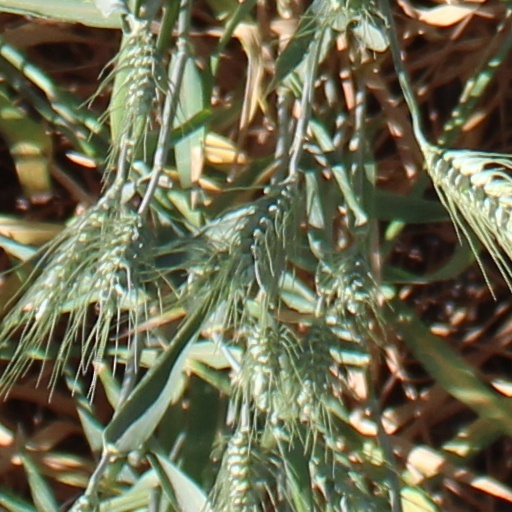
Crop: wheat